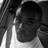
Emotion: neutral